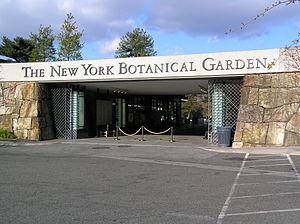
Le jardin botanique de New York, situé à New York, est l'un des premiers jardins botaniques des États-Unis.